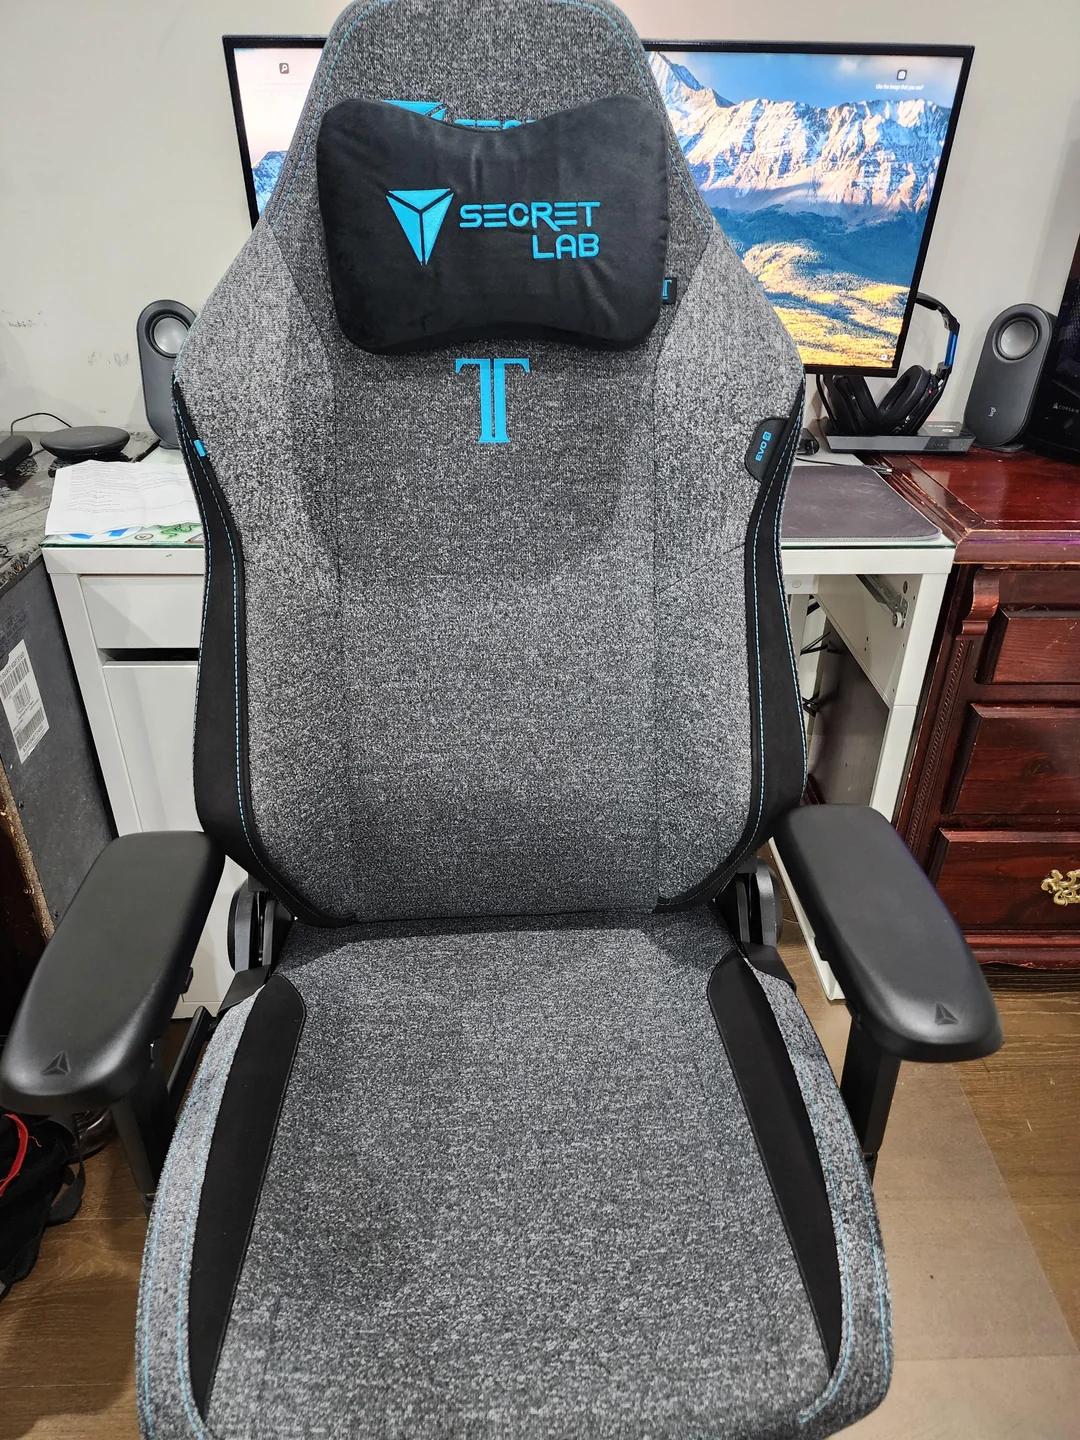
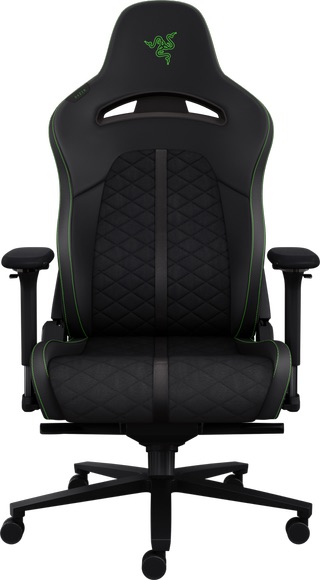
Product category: items_chair
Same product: no